Moraine

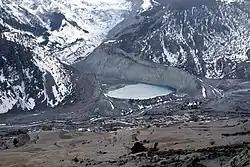
The snow-free debris hills around the lagoon are lateral and terminal moraines of a valley glacier in Manang, Nepal.

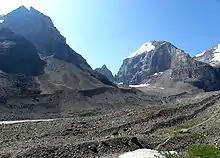
Lateral moraines above Lake Louise, Alberta, Canada.

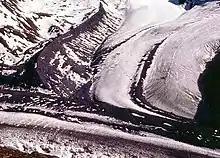
Moraines clearly seen on a side glacier of the Gorner Glacier, Zermatt, Switzerland. The lateral moraine is the high snow-free bank of debris in the top left hand quarter of the picture. The medial moraine is the double line of debris running down the centre-line of the glacier.

A moraine is any accumulation of unconsolidated debris (regolith and rock), sometimes referred to as glacial till, that occurs in both currently and formerly glaciated regions, and that has been previously carried along by a glacier or ice sheet. It may consist of partly rounded particles ranging in size from boulders (in which case it is often referred to as boulder clay) down to gravel and sand, in a groundmass of finely-divided clayey material sometimes called glacial flour. Lateral moraines are those formed at the side of the ice flow, and terminal moraines are those formed at the foot, marking the maximum advance of the glacier. Other types of moraine include ground moraines (till-covered areas forming sheets on flat or irregular topography) and medial moraines (moraines formed where two glaciers meet).